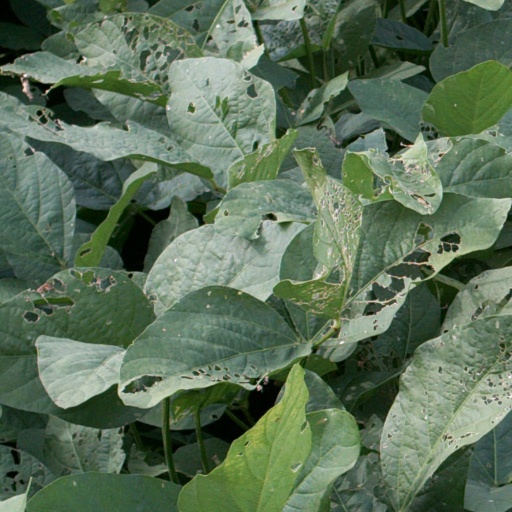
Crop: soybean